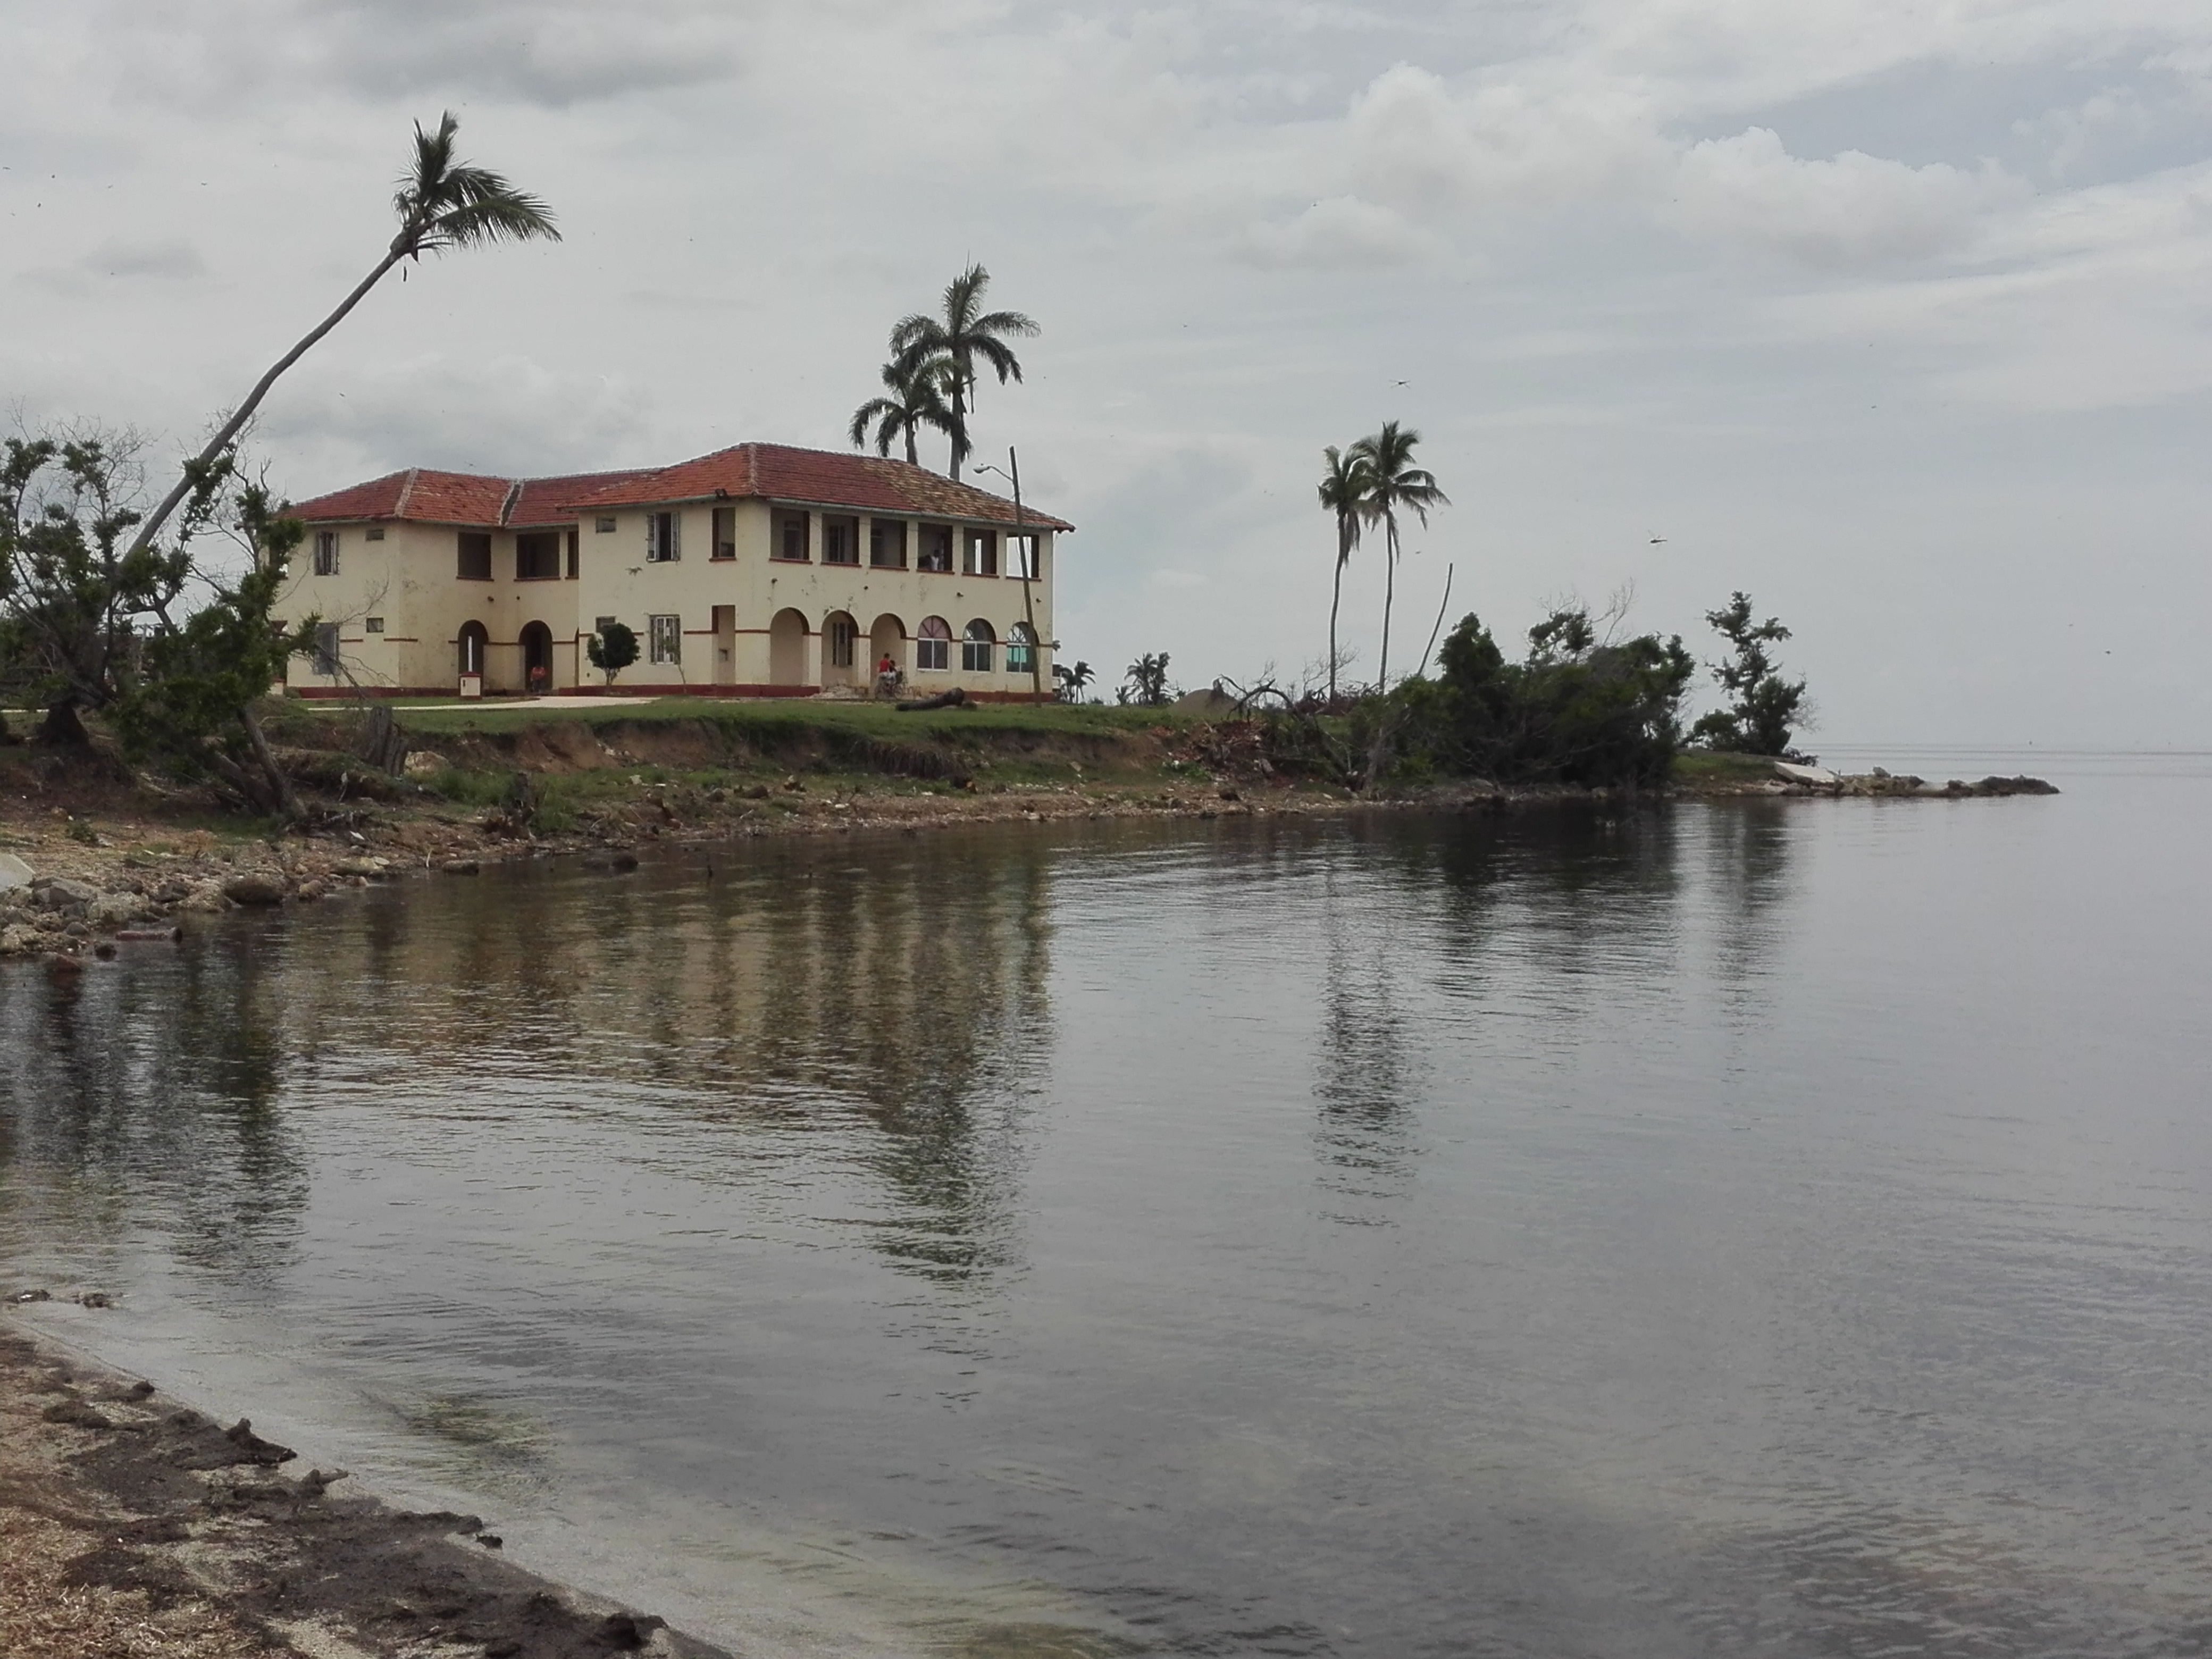
sea, water, body of water, coast, sky, shore, arecales, tree, palm tree, house, bay, water resources, coastal and oceanic landforms, cloud, lake, tourism